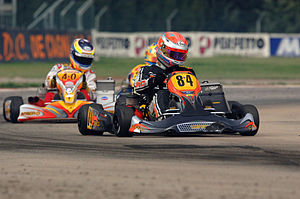
Gokart
Moderne gokart i KF klassen
"Gokart er gren af motorsport, hvor kørere konkurrerer i små racerbiler som kører på asfaltbaner specielt bygget til formålet. Sporten er ofte indgangssport for kørere, som senere bevæger sig videre til større motorsportsklasser, såsom formel- eller standardvognsklasser. Navnet ""Gokart"" opstod da amerikaneren Art Ingels sagde sætningen: ""Let's go kart"". Art Ingels anses som opfinderen af den første gokart, bygget i 1956. I daglig tale kalder de fleste af sportens udøvere køretøjet for en kart og sporten for karting.